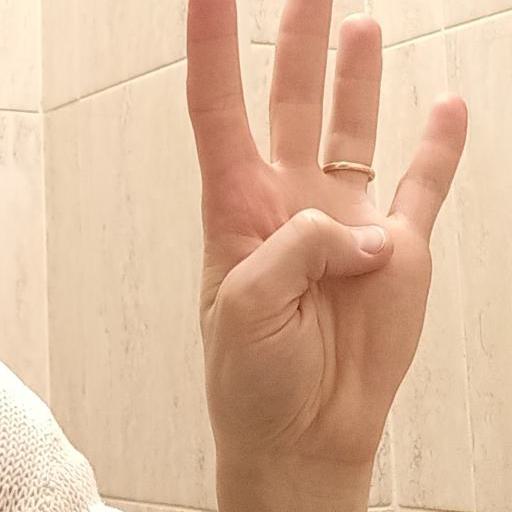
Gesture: four